Malone, New York

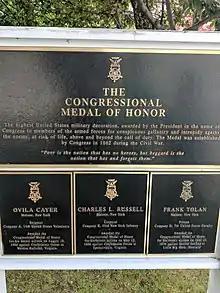
Three recipients of the Medal of Honor resided in Malone

According to the Köppen Climate Classification system, Malone has a warm-summer humid continental climate, abbreviated "Dfb" on climate maps. The hottest temperature recorded in Malone was on July 10, 2020, while the coldest temperature recorded was on February 7, 1993.